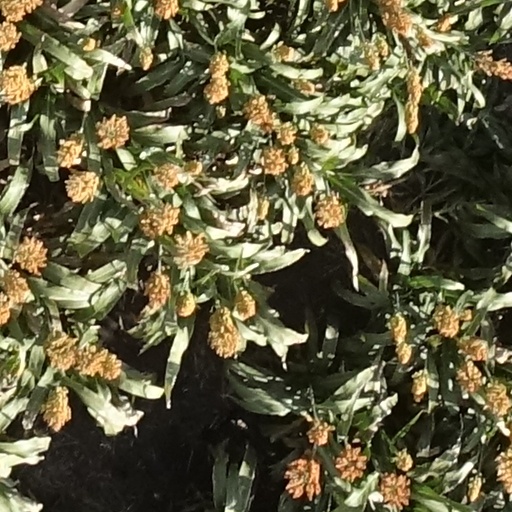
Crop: sorghum